Basi

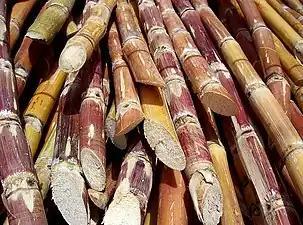
Unás or sugarcane stalks

Basí is a traditional fermented alcoholic beverage with 10-16% alcoholic by volume produced by the Ilocano people in Northern Luzon, Philippines. It is made from "unás" (sugarcane), specifically "bennál" (sugarcane juice), combined with natural additives and a fermentation starter called "gamú", a plant ingredients that make for fermenting as well as coloring agents in basi production. The selection of plants used in basi-making varies according to the traditions of specific communities. The Samac tree ("Macaranga tanarius") is widely utilized by most basi makers, with its dried leaves, bark, fruits, and especially its flowers considered effective fermenting agents. Other ingredients used for "gamú" include the bark of "kariskís" ("Leucaena leucocephala") and "lumbóy" ("Syzygium cumini"); the bark and leaves of "bayábas" (guava, "Psidium guajava"); the branches and leaves of "kardís" (pigeon pea, "Cajanus cajan"); "pan-áw" (cogon grass, "Imperata cylindrica"); and "bubod", a locally produced yeast associated primarily with the southern towns of the region.